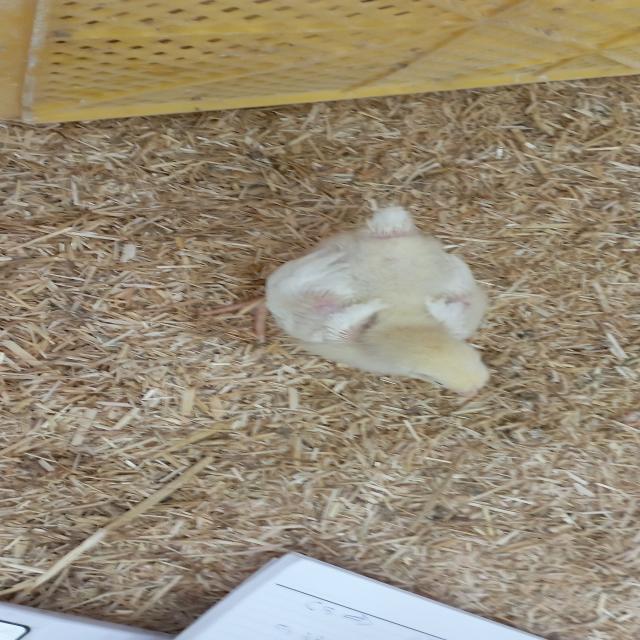
Weight: 381 g